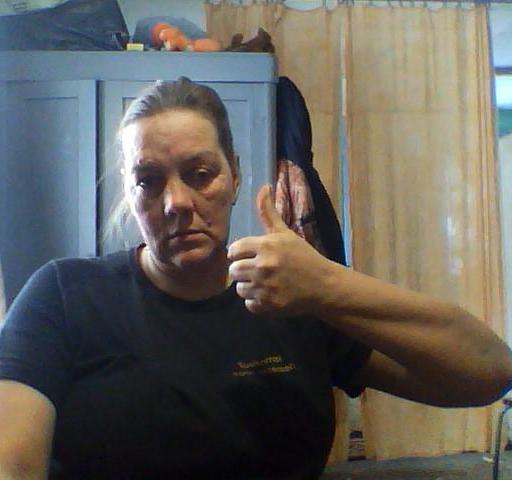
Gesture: like